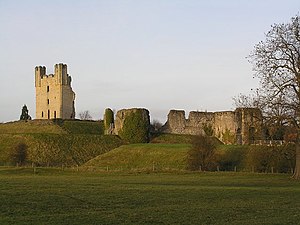
Borge og slotte i England / North Yorkshire
Denne liste over borge og slotte i England er ikke en liste over alle bygninger og steder, hvor ordet ”castle” indgår i navnet eller en liste over bygninger, som er en borg i middelalderlig henseende. Det er heller ikke en liste over alle borge og slotte, der nogensinde er bygget i England: Mange er forsvundet sporløst, men er hovedsageligt en liste over bygninger og ruiner. De bygninger, som er bevaret, er alle blevet ændret i løbet af historien.